Club Atlético Vélez Sarsfield

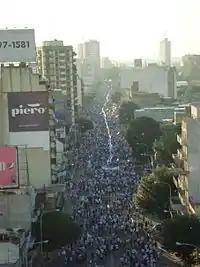
The club's fans celebrating Vélez' 100th anniversary

The team's lineup was: Sessa; Cubero, Fuentes, Maximiliano Pellegrino, Ariel Broggi/Marcelo Bustamante; Jonás Gutiérrez, Leandro Somoza, Marcelo Bravo; Leandro Gracián; Castromán and Rolando Zárate. Other players who played regularly for the first team during the tournament were Juan Manuel Martínez, Santiago Ladino, Maximiliano Bustos, Emanuel Centurión, Hernán Pellerano and Mauro Zárate, among others.